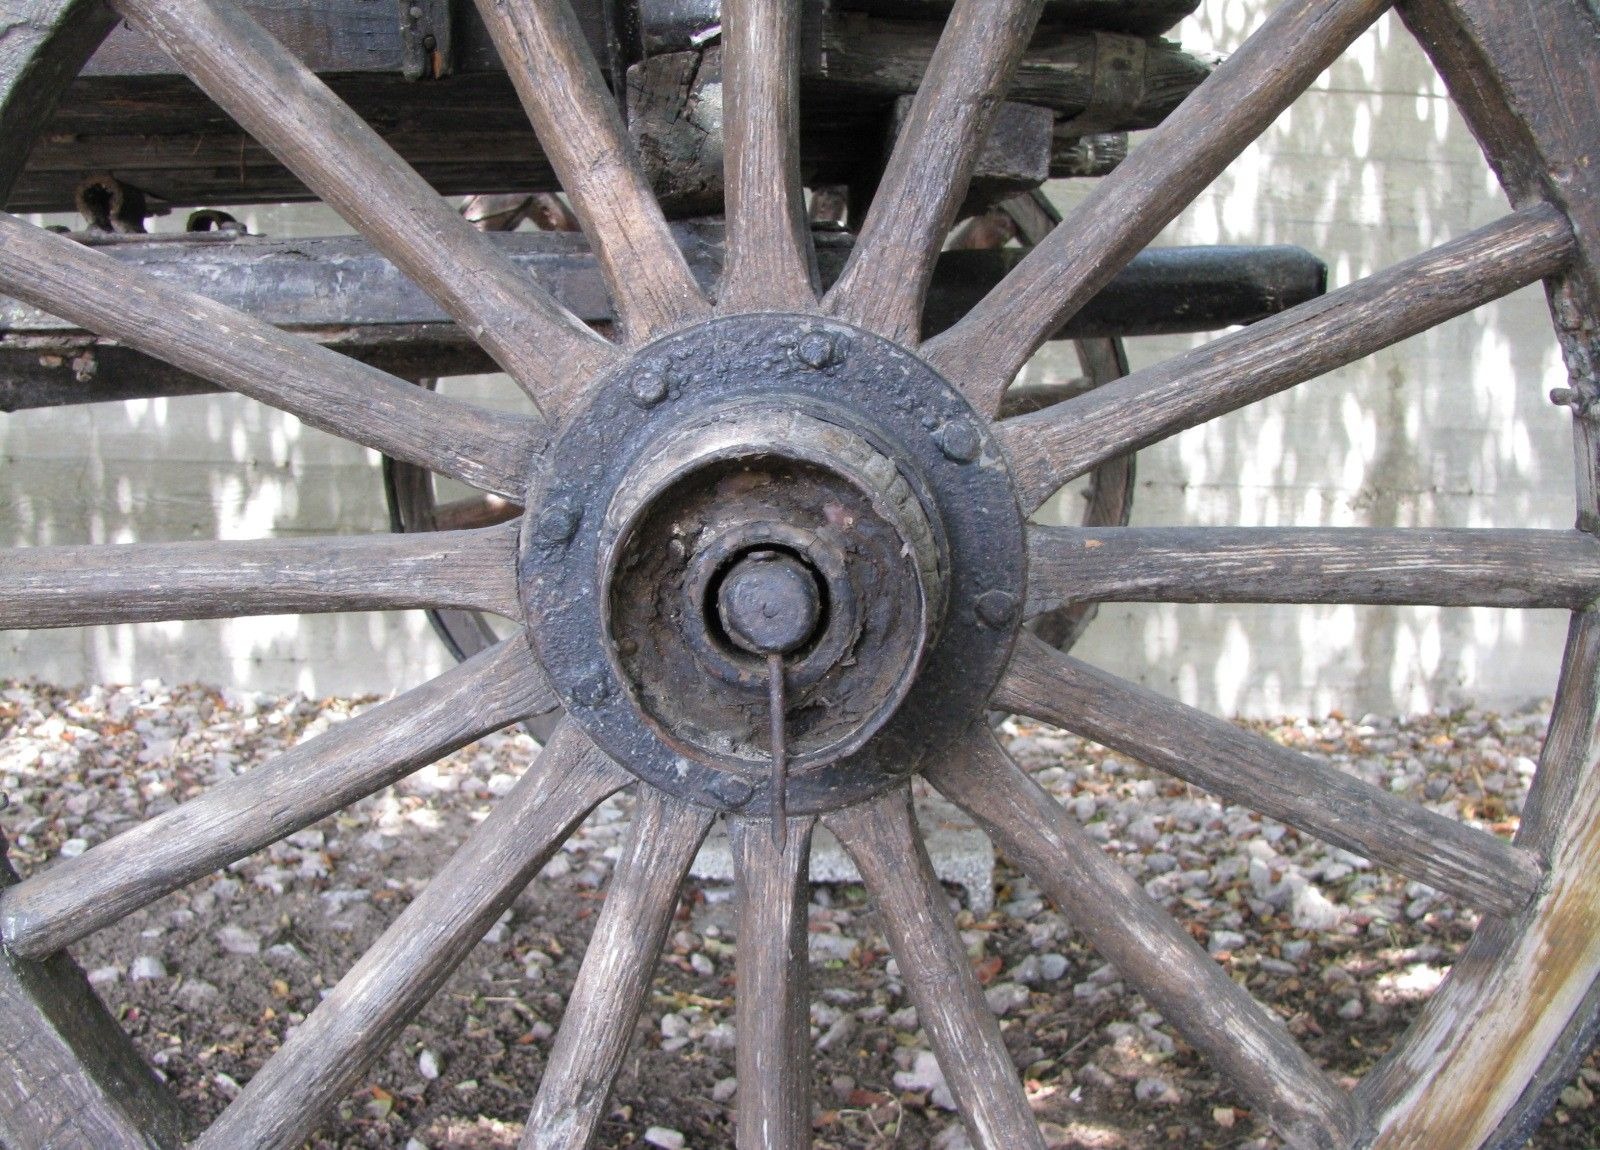
wood, farm, antique, wheel, wagon, old, country, rustic, transportation, transport, rural, vehicle, spoke, nostalgia, tire, weathered, spokes, wooden, rim, carriage, hub, iron, cartwheel, traditional, automotive tire, aircraft engine